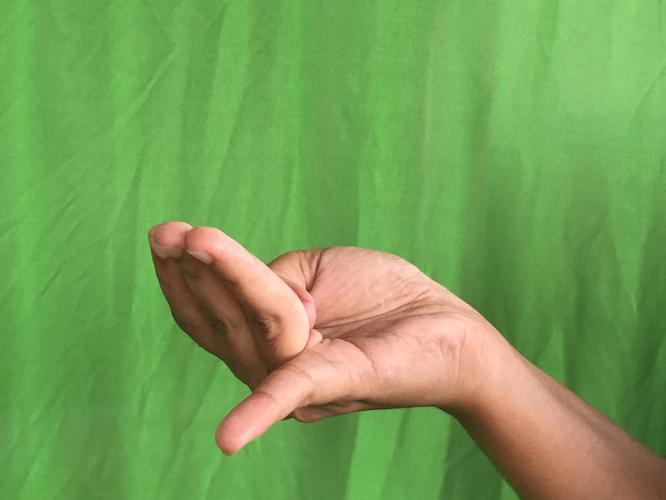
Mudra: Chaturam
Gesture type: single_hand